Hylan Boulevard express buses

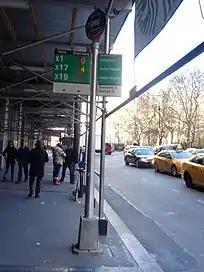
An X1 Eltingville bus stop with countdown clocks at Broadway/Barclay Street, among other routes, before SIM conversion

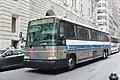
A 2002 Motor Coach D4500CL (2882) on the Eltingville-bound SIM1 on Broadway in Lower Manhattan, after SIM conversion

These routes replaced the X1, X2, X3, X4, X5, X7, X8, and X9 routes in the Staten Island Bus Redesign. The SIM1 was extended to Houston Street on January 13, 2019. The SIM10 has had multiple trips added, it operates from 2:00PM to 6:40PM leaving Manhattan, and from 4:10AM to 8:10AM leaving Staten Island.